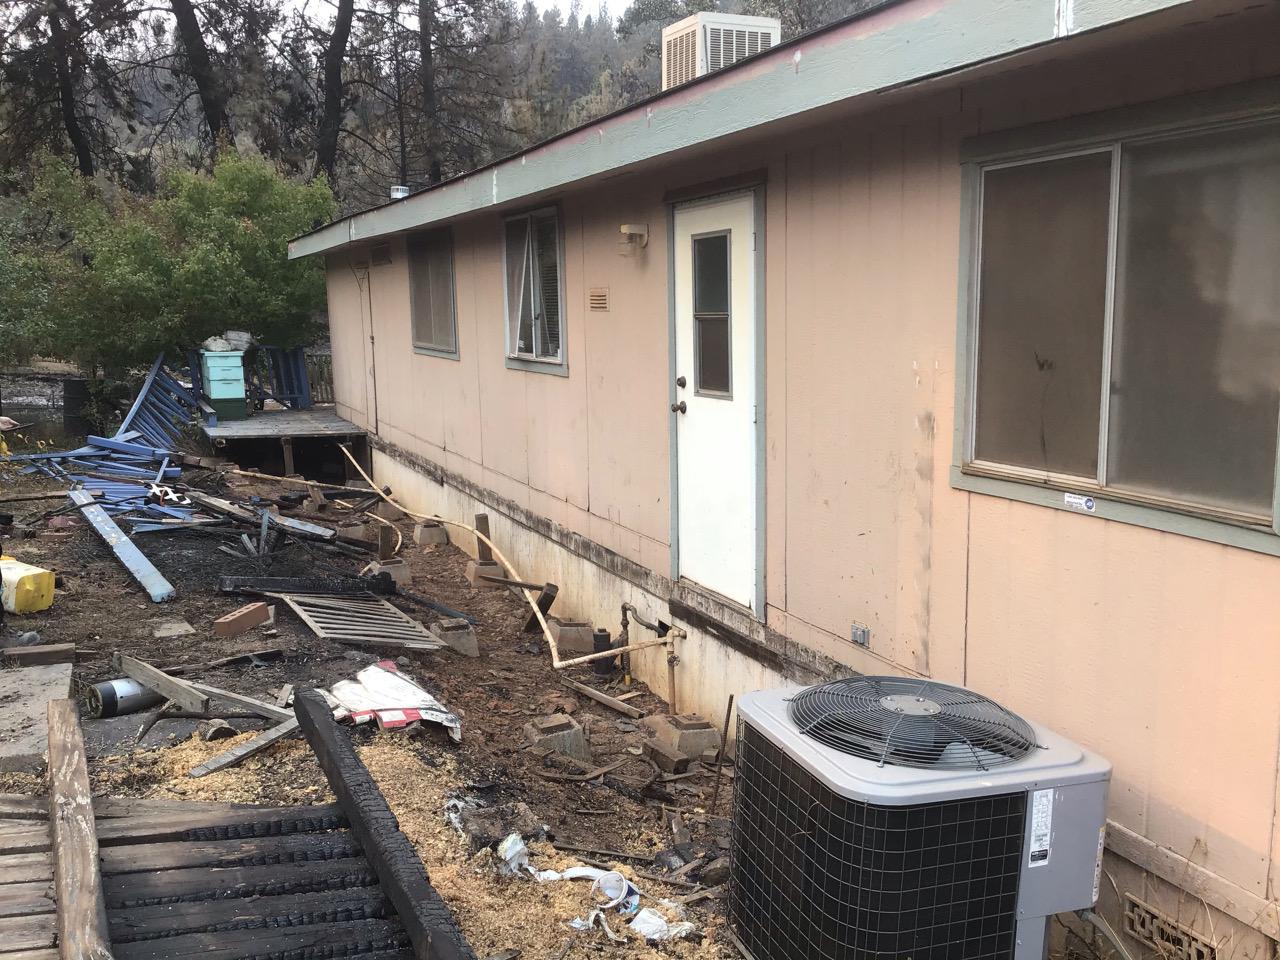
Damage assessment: affected